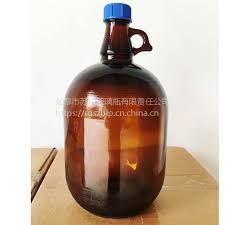
Label: glass